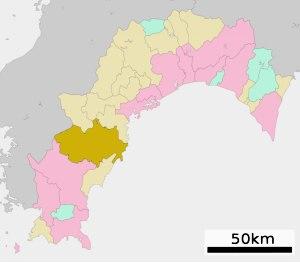
Shimanto est une municipalité du district de Takaoka ayant le statut de bourg dans la préfecture de Kōchi au Japon.